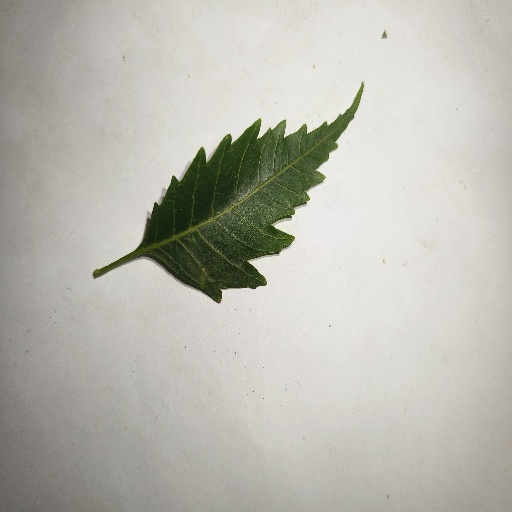
Species: Neem
Leaf condition: Healthy Leaf